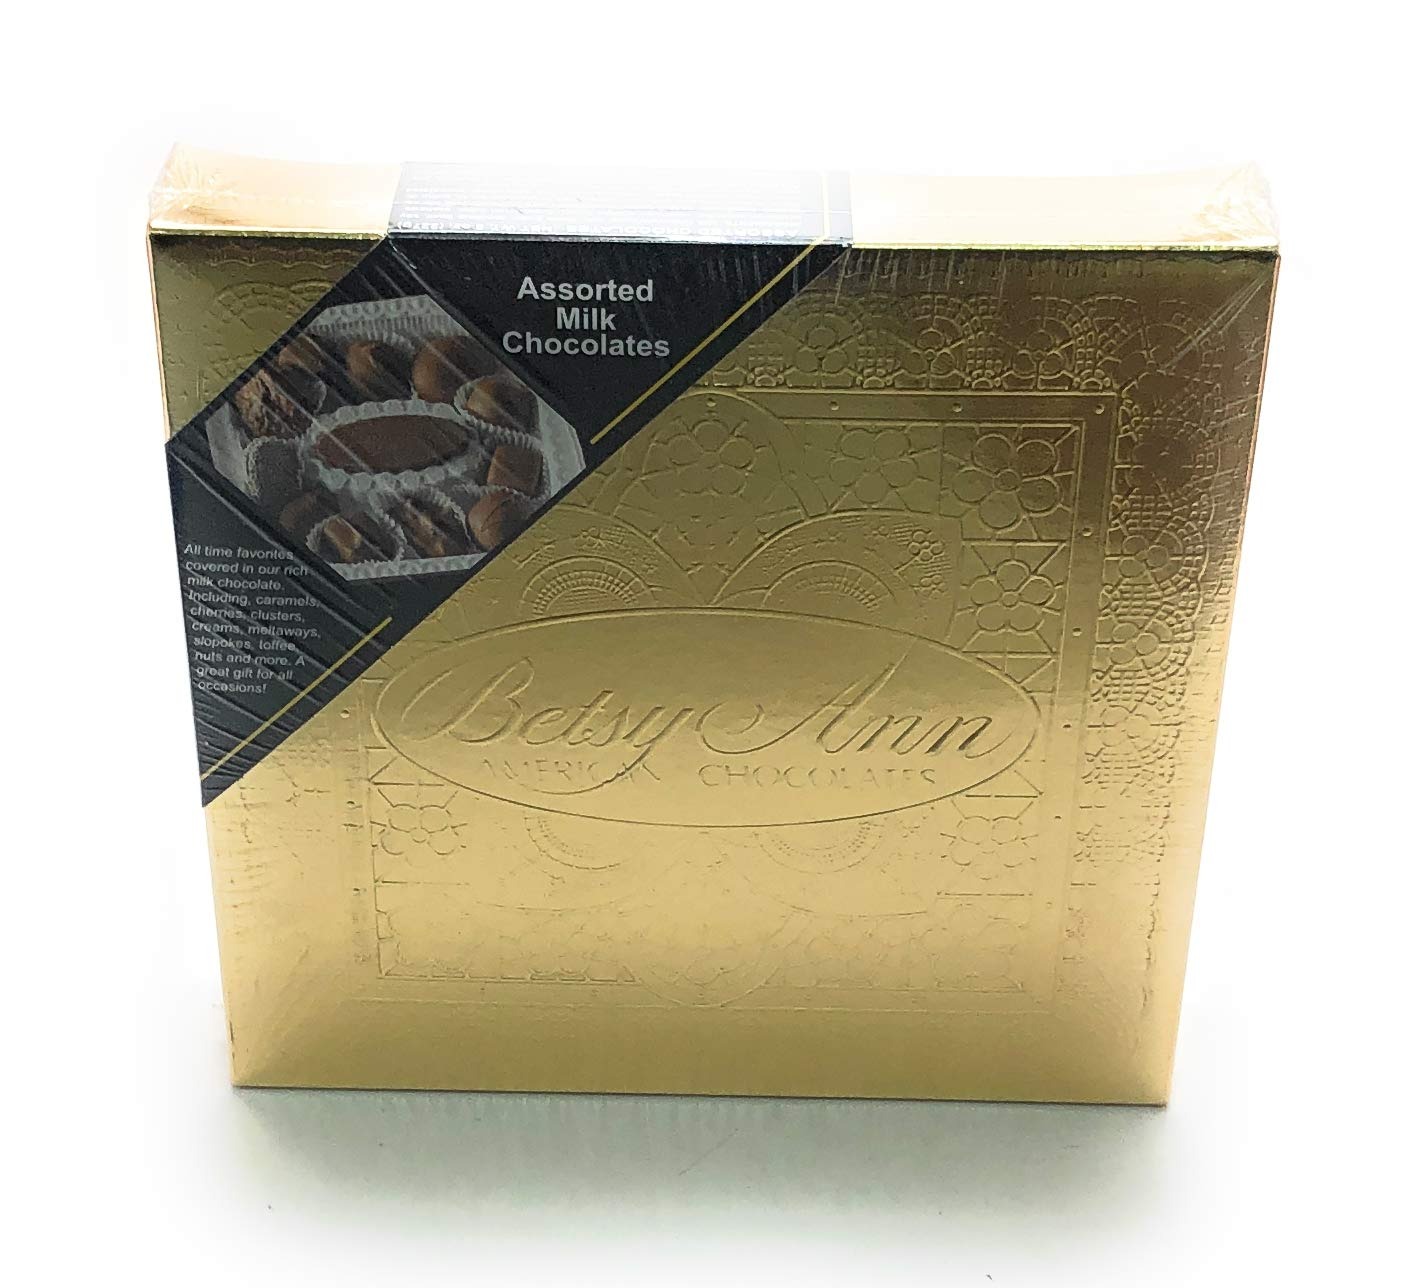
Item Name: Betsy Ann Assorted Milk Chocolates 8 oz
Value: 1.0
Unit: Fl Oz

Price: 28.04